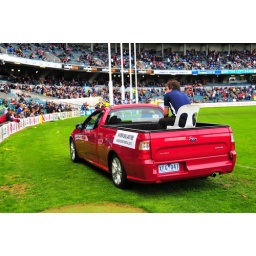
Plastic chair in the back of a red Ford ute with Hayden Ballantyne